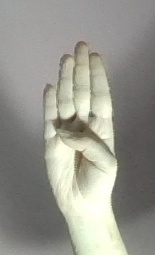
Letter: kaaf